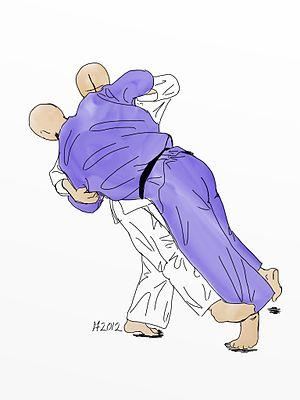
Sasae-Tsuri-Komi-Ashi est une technique de projection du judo. Sasae-Tsuri-Komi-Ashi est le 3ᵉ mouvement du 1ᵉʳ groupe du gokyo. Sasae-Tsuri-Komi-Ashi est un mouvement du Nage-no-kata.